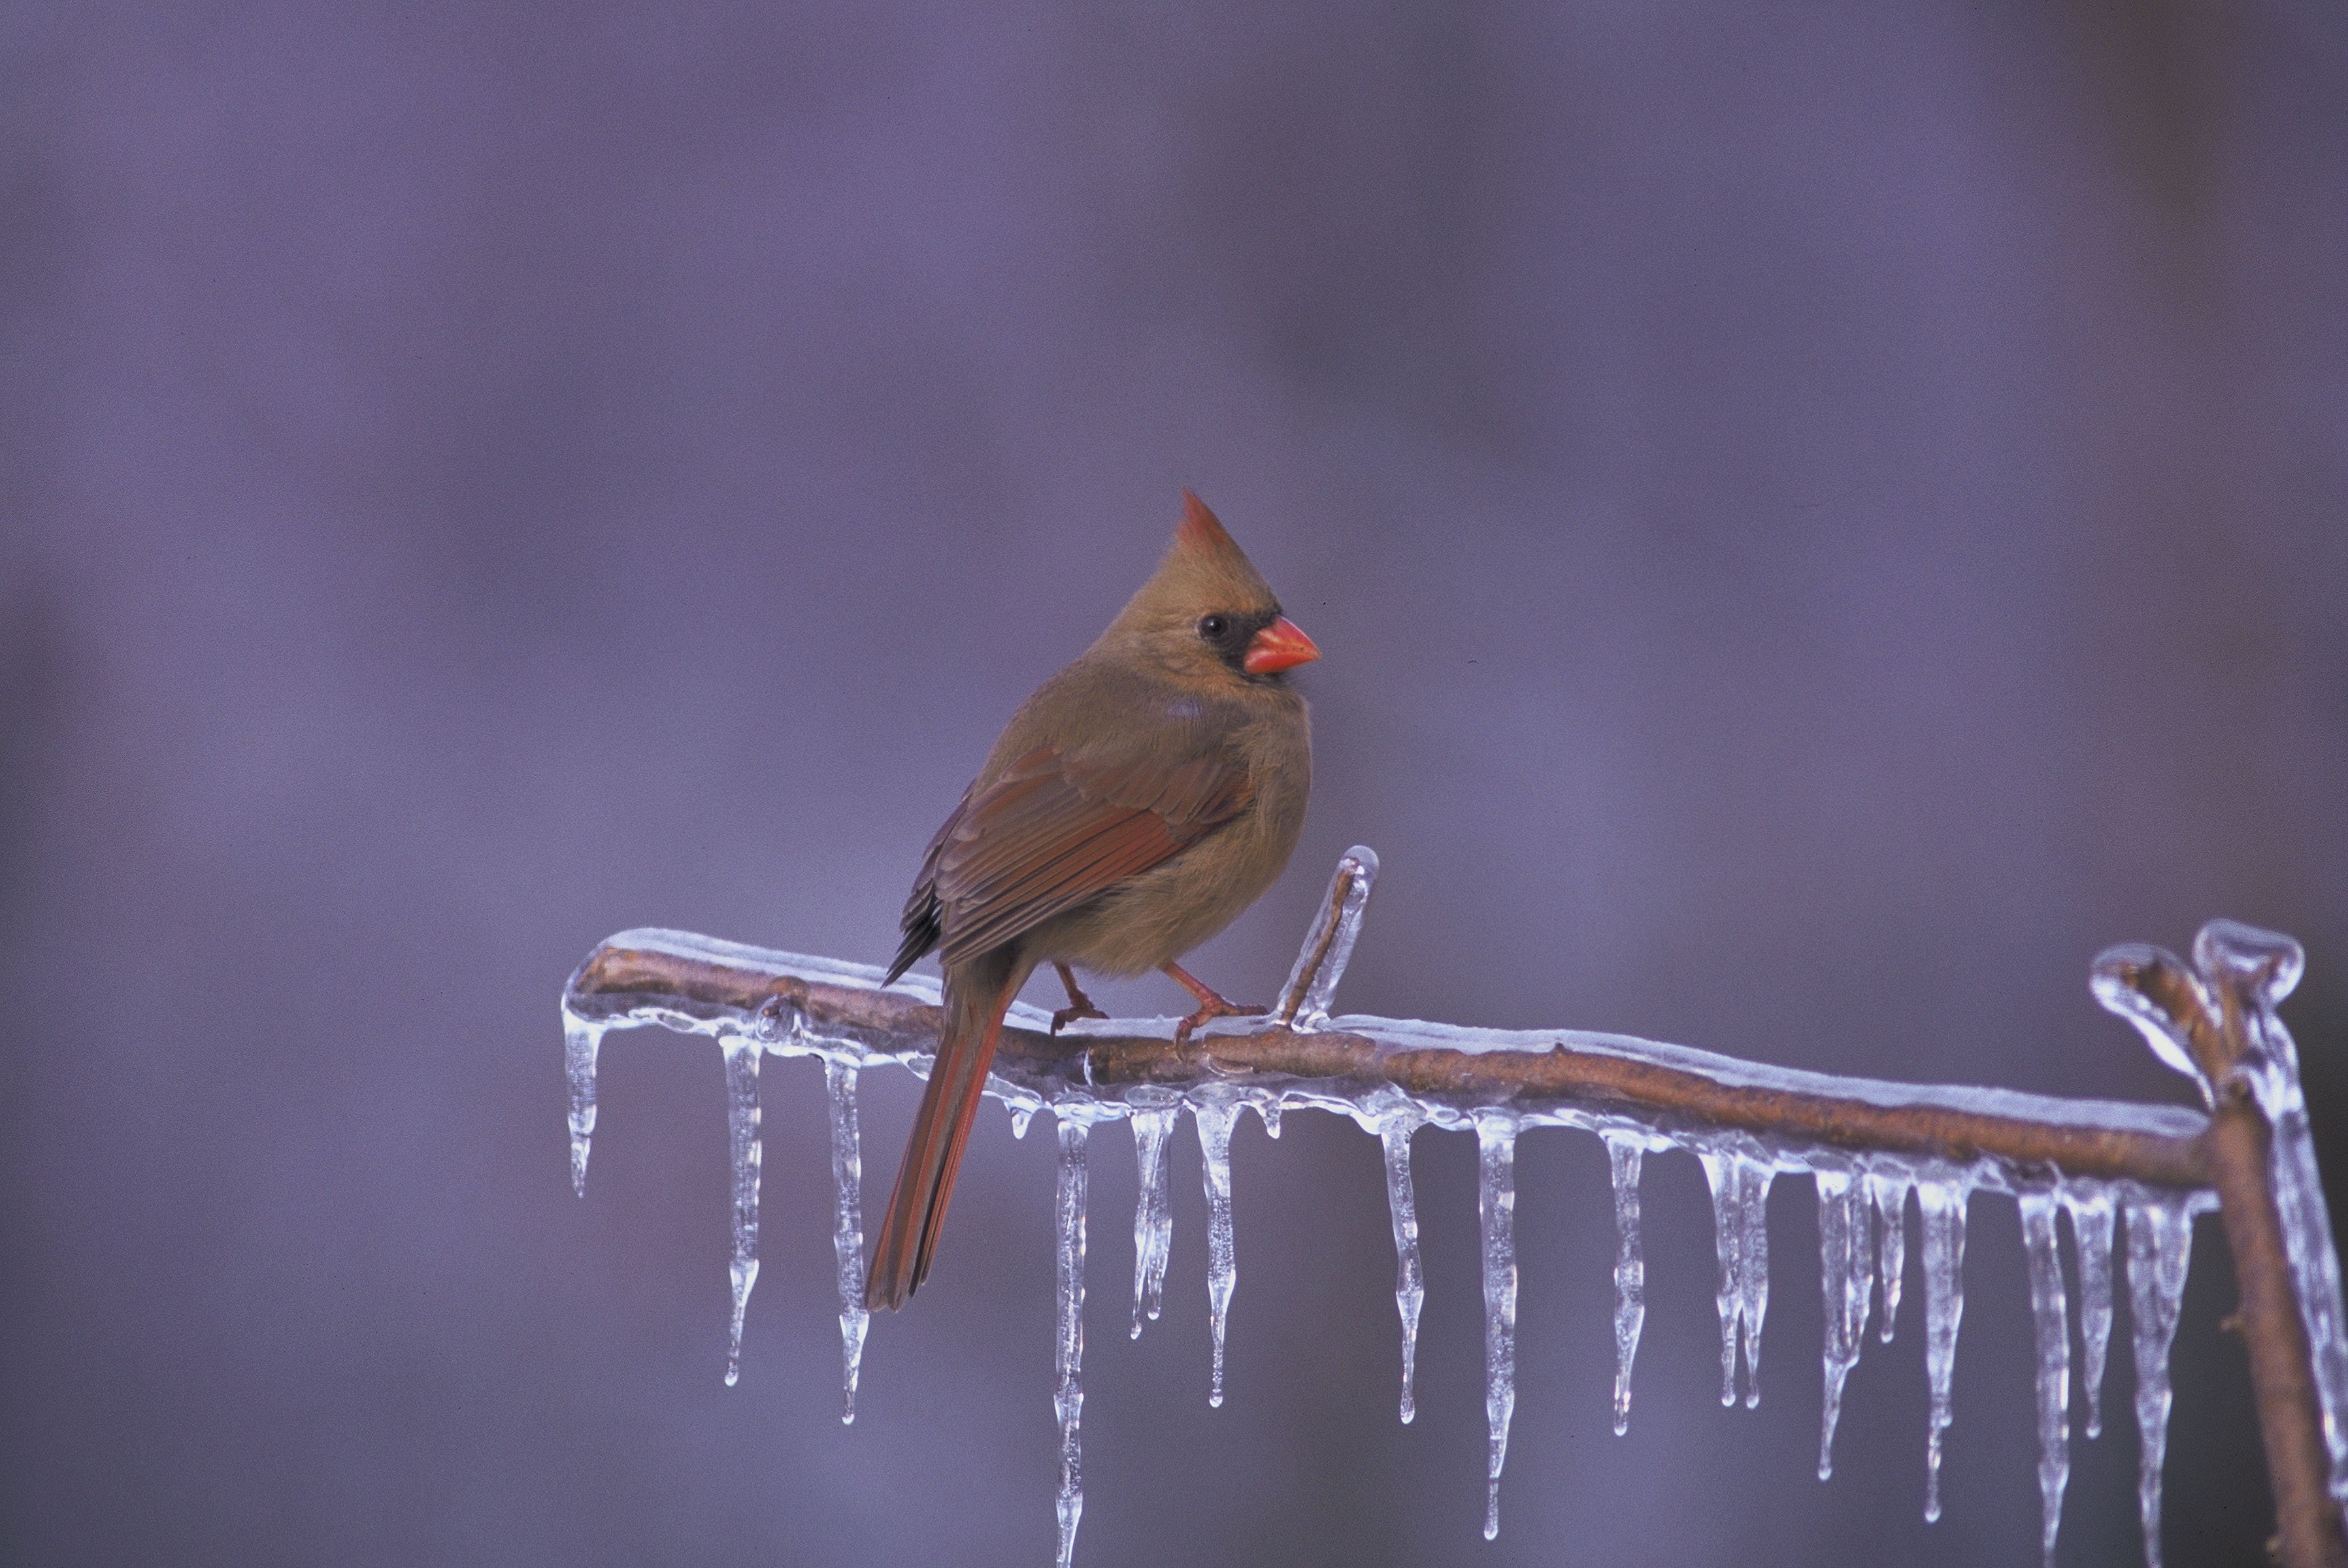
nature, branch, winter, bird, wing, wildlife, ice, red, beak, fauna, songbird, vertebrate, finch, redbird, cardinal, perched, wren, macro photography, old world flycatcher, perching bird, european robin, northern cardinal, frozen branch